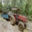
Label: tractor